Mick Roper

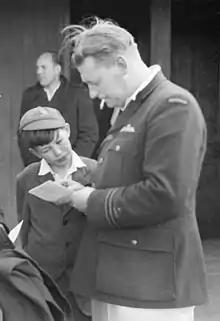
Roper in 1945

Arthur William "Mick" Roper (20 February 1917 – 4 September 1972) was an Australian cricketer. He played eleven first-class matches, two for New South Wales in 1939–40 and the remaining nine for the Australian Services cricket team in the period after the end of the Second World War. Roper was a fighter pilot in No. 455 Squadron RAAF stationed in Scotland during the war.